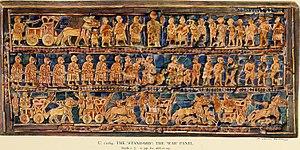
Le IIIᵉ millénaire av. J.-C. s'étend de 3000 à 2001 av. J.-C. En Mésopotamie, les cités-États sont unifiées brièvement par l’empire d'Akkad, le premier exemple d’empire connu, auquel succède la troisième dynastie d'Ur et la « période néo-sumérienne ». Les civilisations urbaines s’étendent le long des voies fluviales, le Nil, la Mésopotamie, la vallée de l’Indus, la vallée de l’Oxus. En Asie de l'Ouest et du Sud, elles sont connectées entre elles par un trafic maritime attesté en Méditerranée, dans la mer Rouge, le golfe Persique, et l'océan Indien. En Chine, les premières villes semblent autosuffisantes grâce à des espaces agricoles souvent intégrés dans leurs enceintes.